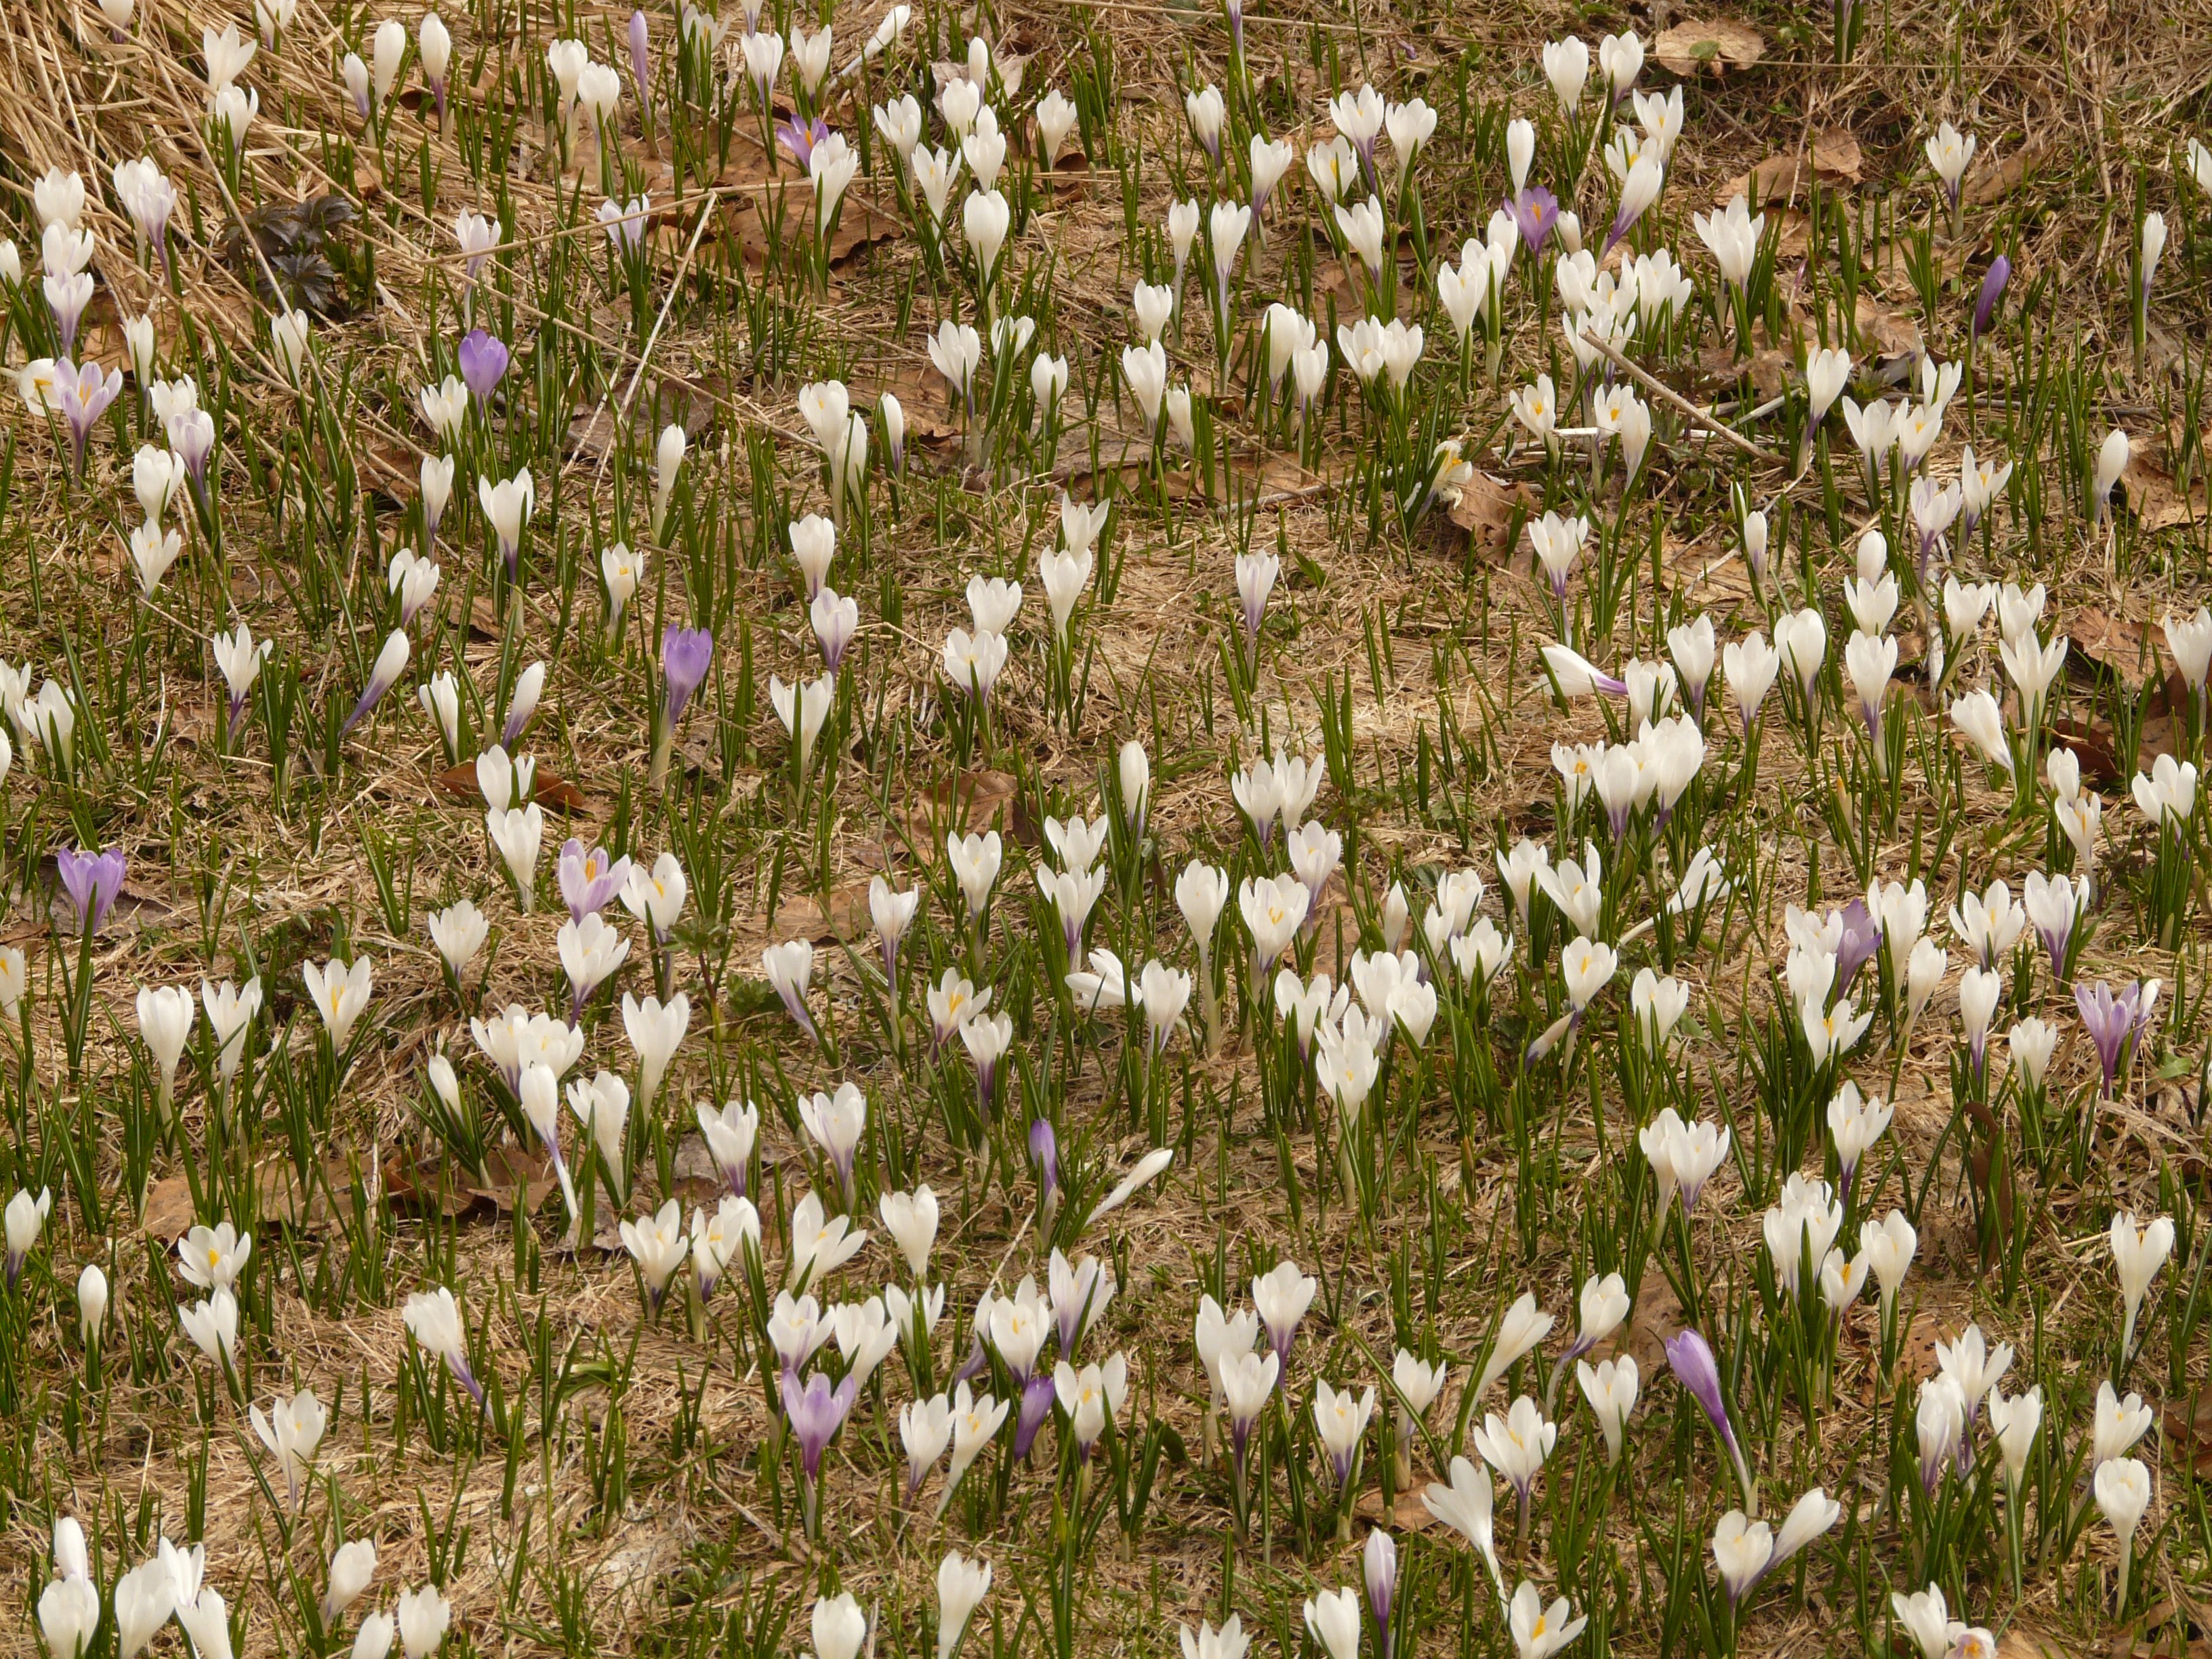
nature, grass, blossom, plant, white, meadow, flower, bloom, alphabet, alpine, botany, flora, wildflower, crocus, habitat, spring crocus, flowering plant, daisy family, grass family, land plant, chamaemelum nobile, alpine crocus